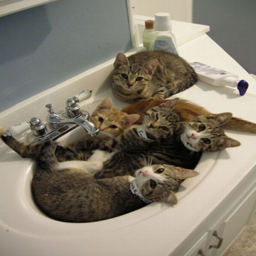
but you brush your teeth on your cat 's schedule .